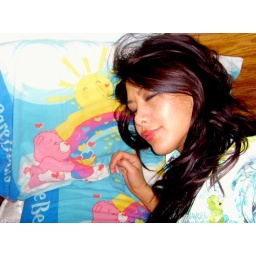
The monkey in the forest of feelings is the best.